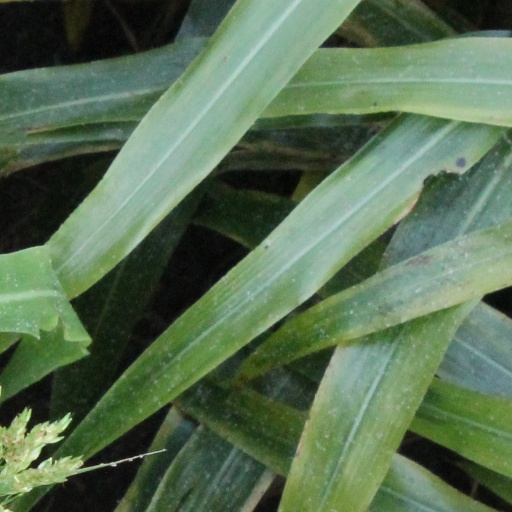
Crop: sorghum